Qianliyan

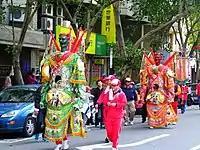
Actors portraying Qianliyan and Shunfeng'er during a parade in Taipei.

Qianliyan most often appears as a door god at Mazuist temples or as a guardian beside Mazu at her altars or on her yellow paper charms. He is separately worshipped in some villages and by mariners for assistance avoiding danger. During the 8-day, annual pilgrimages from Dajia to Beigang, Mazu's idol is accompanied by figures of Qianliyan and Shunfeng'er played by masked men on stilts.